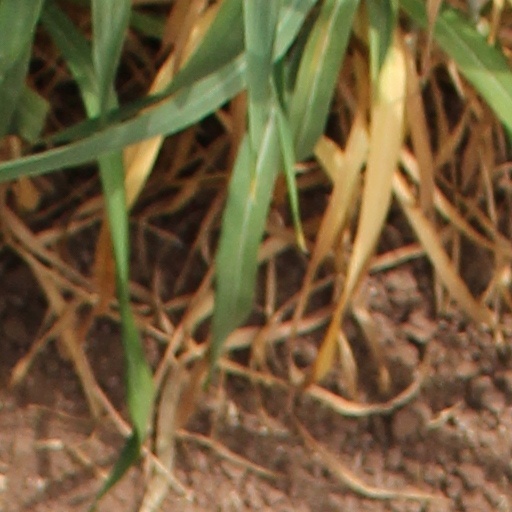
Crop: wheat